Monarchy in New Brunswick

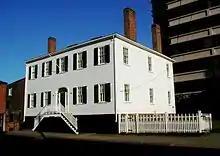
Loyalist House in Saint John, New Brunswick, a National Historic Site formerly occupied by the Loyalist Merritt family, who arrived in the colony in 1783 and lived in the house from 1817 until 1958

The modern Crown's place in New Brunswick is a result of its history in the Maritimes region before New Brunswick itself was partitioned from Nova Scotia in 1784 and named for the royal house of King George III, the House of Brunswick-Lüneburg. This administrative split became necessary due to the arrival of some 35,000 to 40,000 United Empire Loyalists, as well as about 3,500 Black Loyalists, fleeing as refugees from the violence directed against them during and after the American Revolution, between 1765 and 1791.